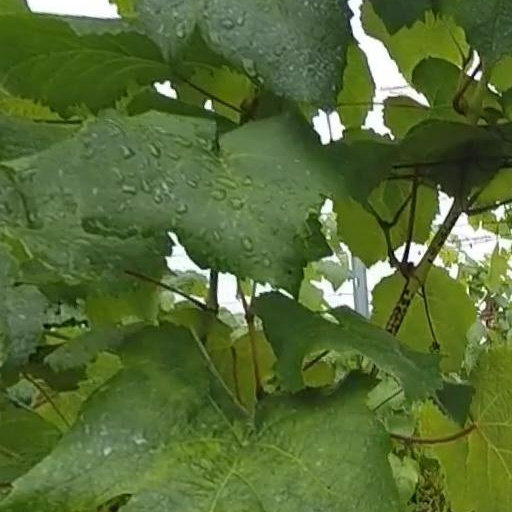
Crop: grape